Ni-Vanuatu

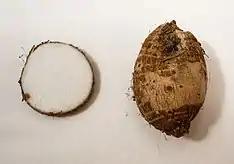
Taro was one of the main staples of the indigenous Ni-Vanuatu diet.

"Kastom" can be seen in different forms of visual and material arts by indigenous ni-Vanuatu. Material forms of art are passed down for generations as they represent customary practices such as fishing, rituals, clothing, and food preparation. The Vanuatu Cultural Centre and National Museum display artefacts collected and donated by anthropologists from 150 years ago. These artefacts are representations of cultural practices of the indigenous community of Vanuatu; however, disruption from colonialism has halted and destroyed records of these cultural and social remnants.